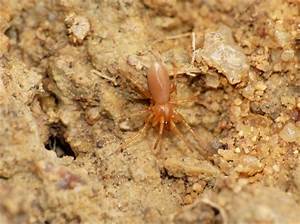
Label: spider